Jacinta Escudos

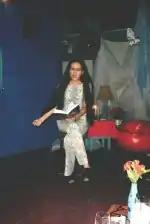
Jacinta Escudos

Jacinta Escudos, born in San Salvador, is a writer whose body of work includes novels, short stories and poetry.